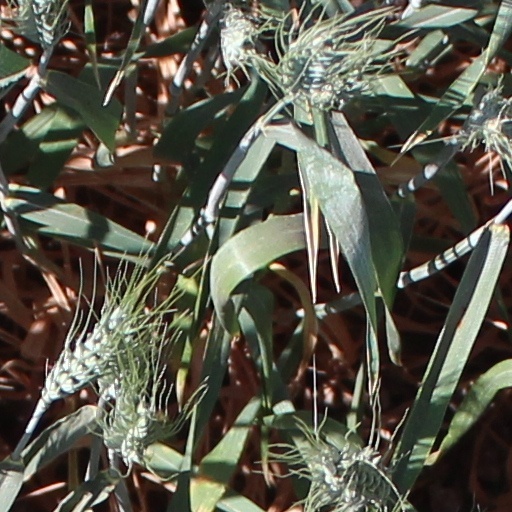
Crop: wheat